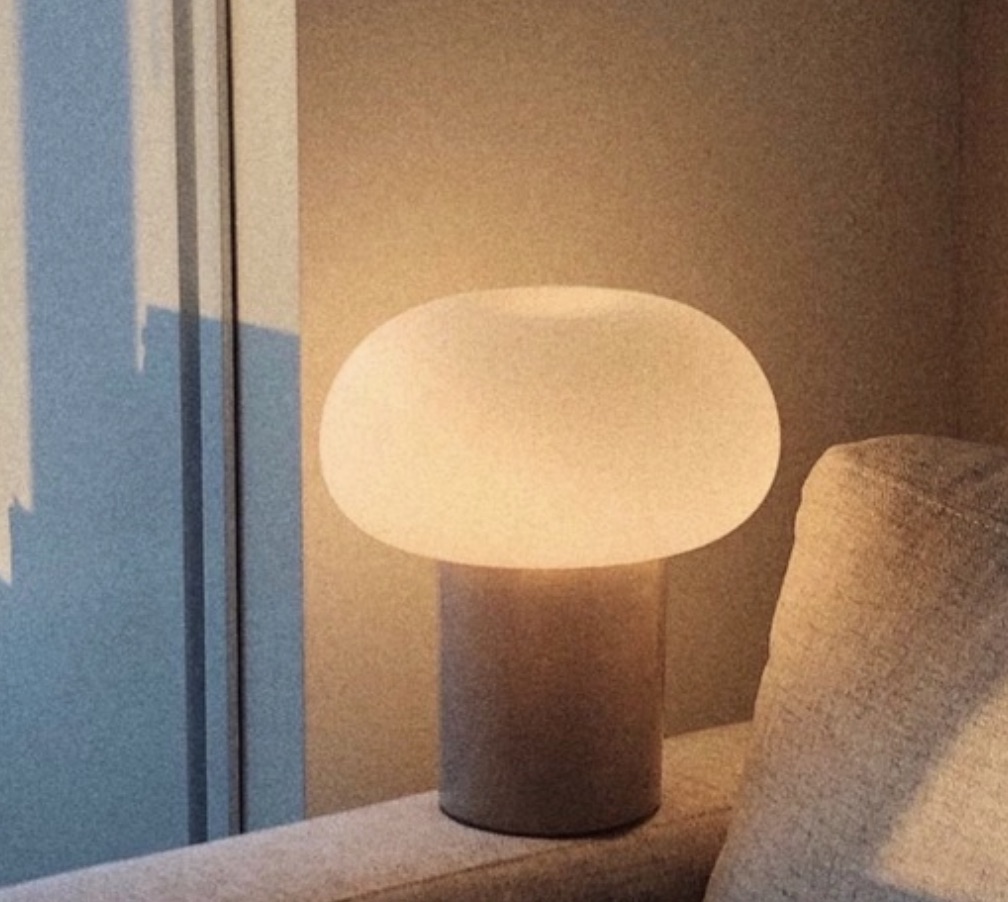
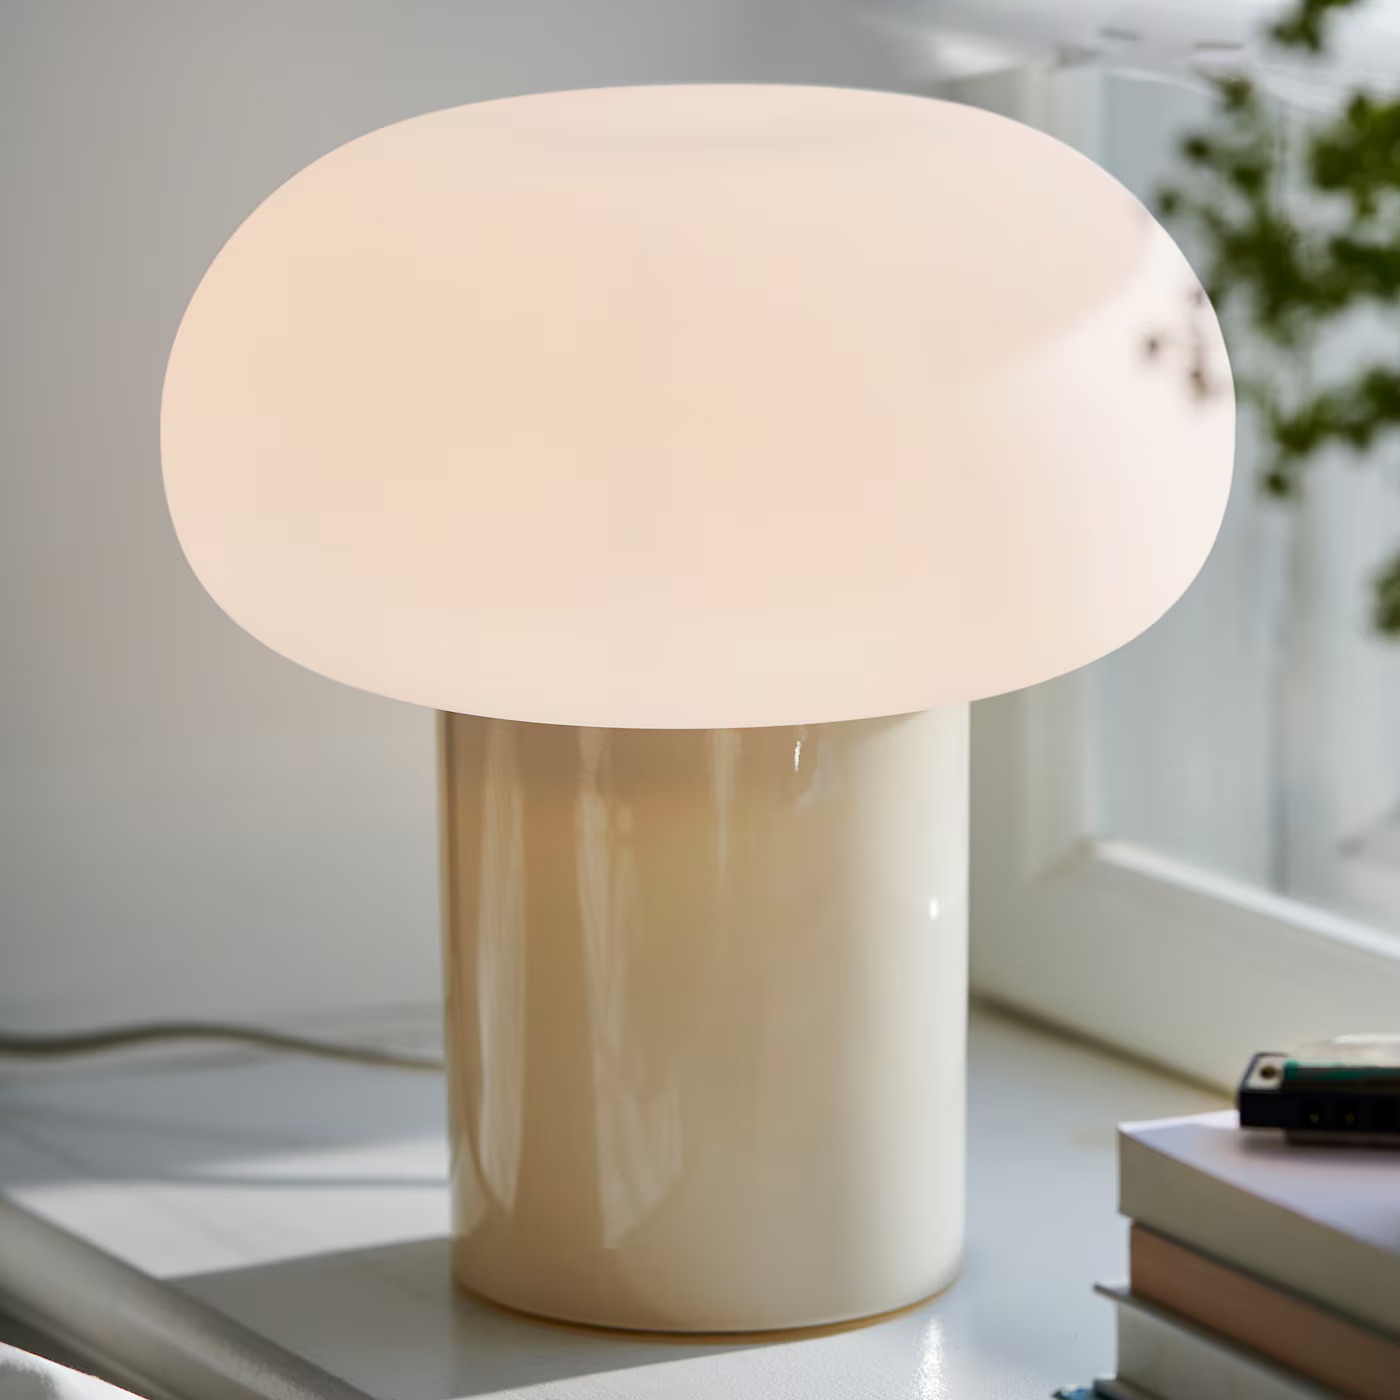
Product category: misc
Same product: yes